Halemaʻumaʻu

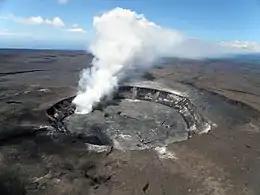
Aerial photo of Halemaʻumaʻu in 2009, showing a white plume being emitted by an active lava lake.

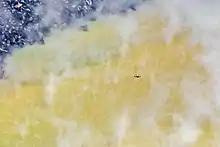
Halemaʻumaʻu Crater Lake in October 2019. The yellow water is the result of dissolved minerals and sulfur.

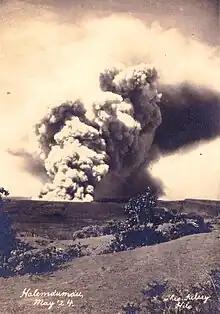
Ash cloud emitted from Halemaʻumaʻu during the 1924 explosive eruptions

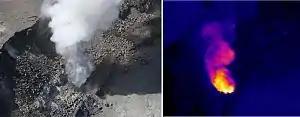

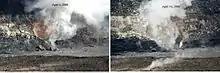
Before and after view of second explosion on April 9, 2008

Halemaumau ("six syllables: -leh--oo--oo") is a pit crater within the much larger Kīlauea Caldera at the summit of Kīlauea volcano on island of Hawaiʻi. The roughly circular crater was before collapses that roughly doubled the size of the crater after May 3, 2018. Following the collapses of 2018, the bottom of Halemaʻumaʻu was roughly below the caldera floor. Halemaʻumaʻu is home to Pele, goddess of fire and volcanoes, according to the traditions of Hawaiian religion. Halemaʻumaʻu means "house of the ʻāmaʻu fern".